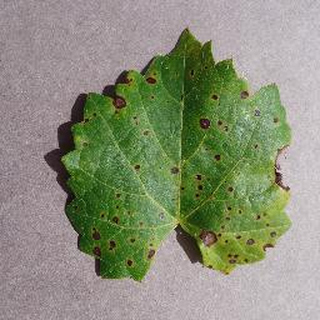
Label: grape_black_rot